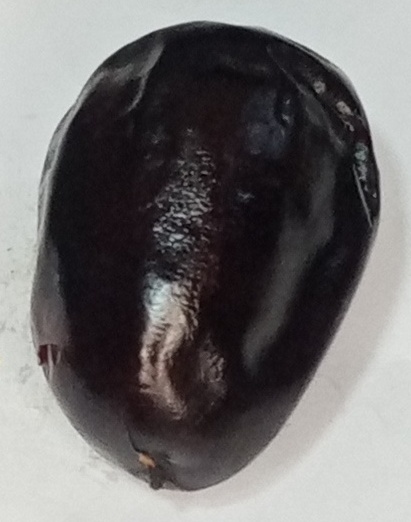
Variety: kupro
Size: large
Grade: grade-1